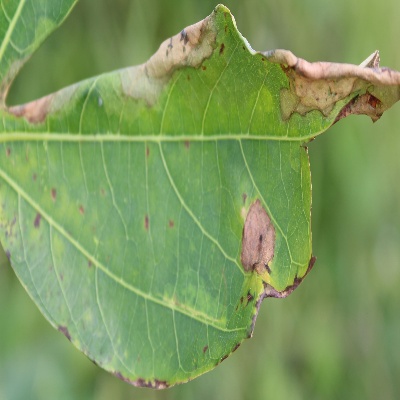
Crop: Cassava
Condition: bacterial blight